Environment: real
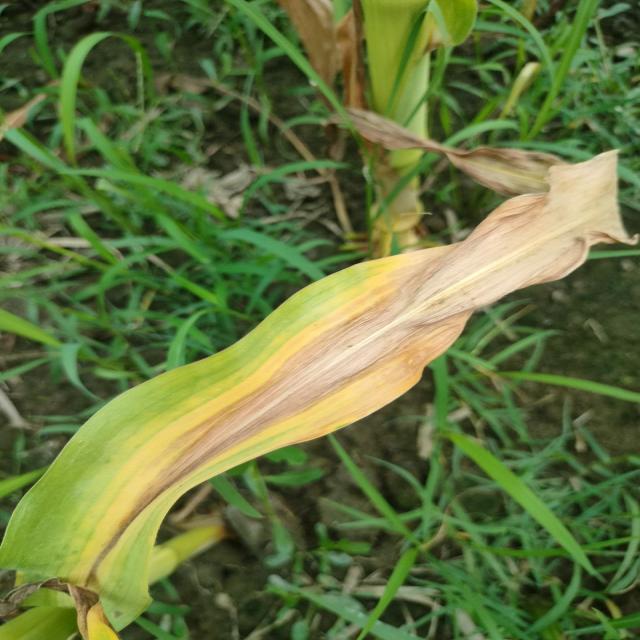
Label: nitrogen_deficiency